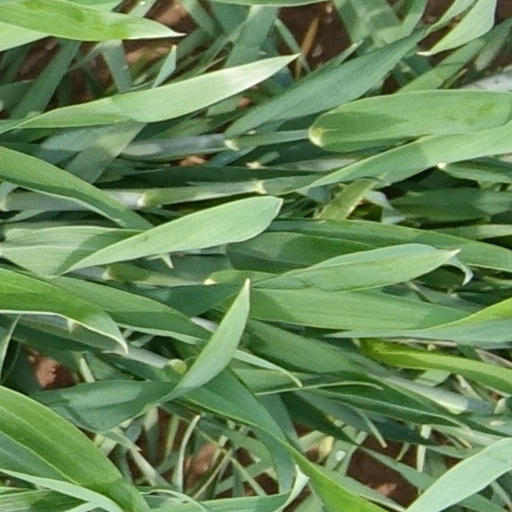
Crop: wheat